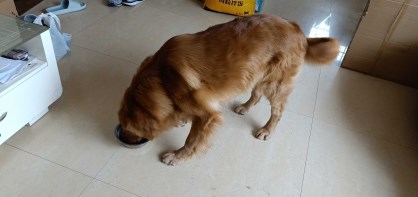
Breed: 5355-n000126-golden_retriever